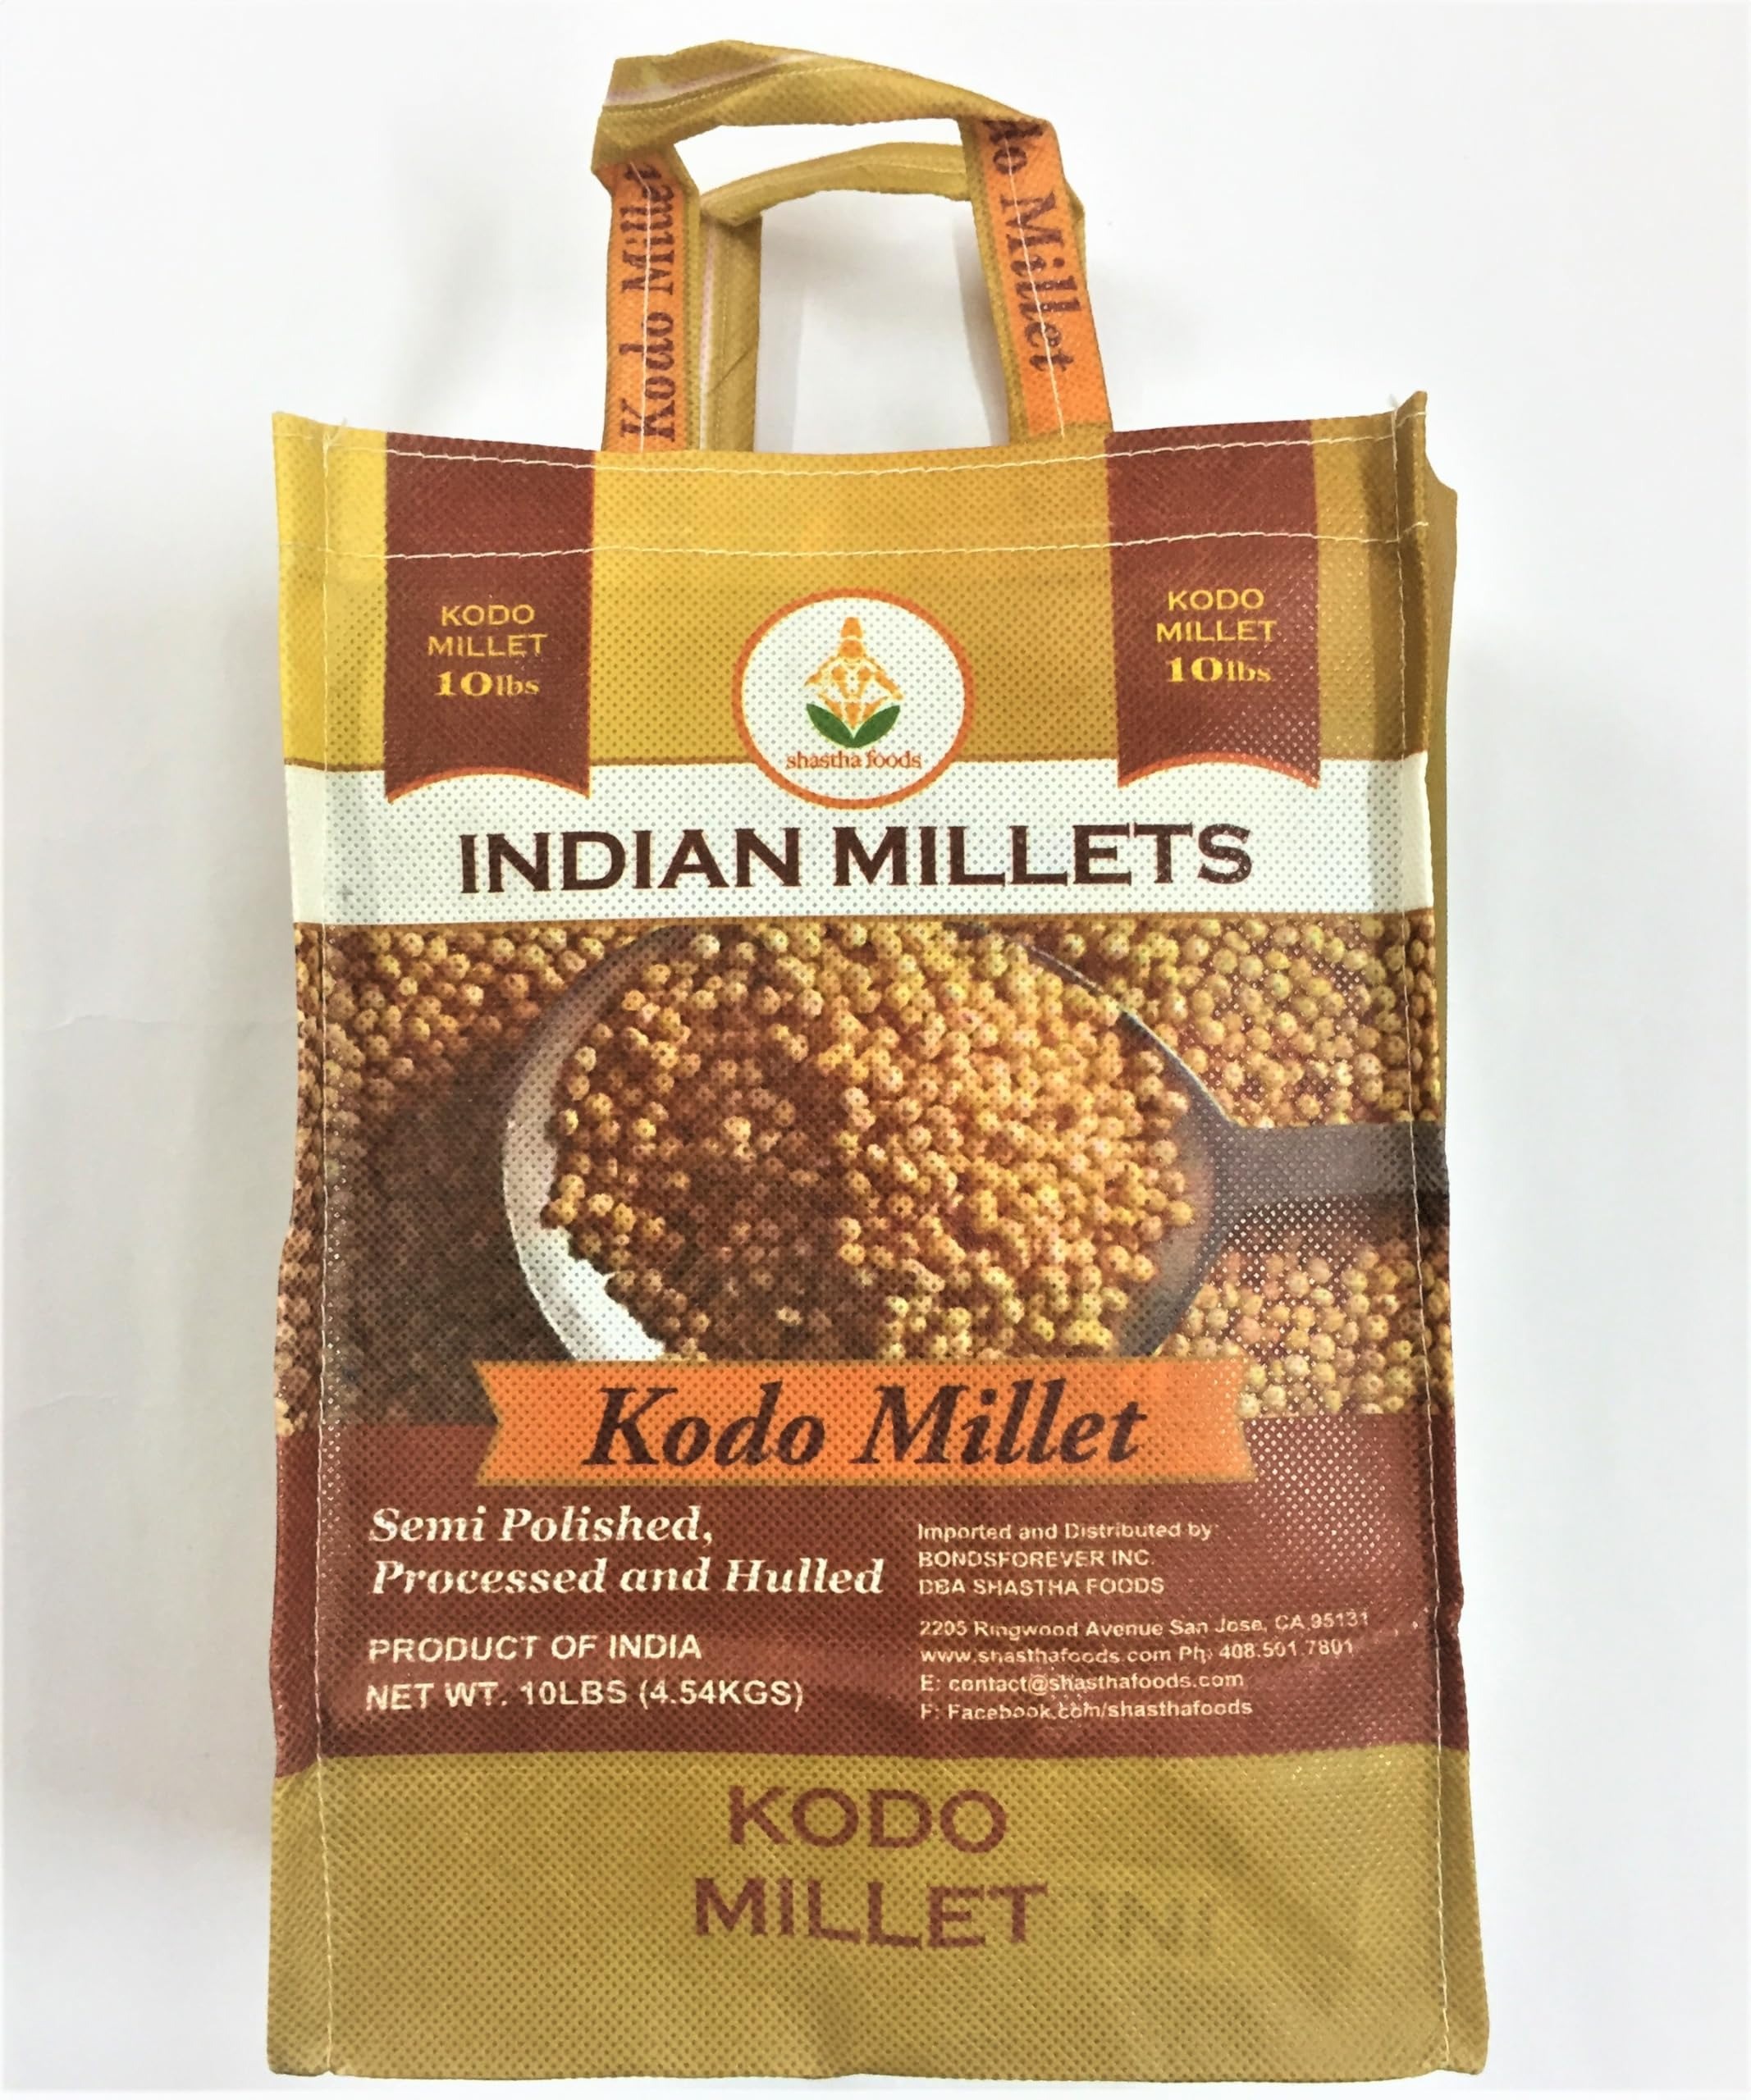
Item Name: Shastha Kodo Millet (Varagu) - 10 Lbs (Pack of 1) - Processed, Semi polished & Hulled
Bullet Point 1: Shastha Kodo Millet (Varagu) - 10 Lbs (Pack of 1)
Bullet Point 2: 10 Lbs x 1 Bag (Total 10 Lbs)
Bullet Point 3: Kodo Millet also Known as Varagu in Tamil.
Bullet Point 4: It is Processed, Semi polished & Hulled
Product Description: - It is called Varagu in Tamil, Kododhana in Hindi, Arikalu in Telugu, Harka in Kannada, Koovaragu in Malayalam and Kodro in Gujarati. - Kodo millet grass reaches up to four feet tall, sporting slender leaves requiring very little water to grow. - Repository of nutrients, a great substitute for rice and wheat. - With a whopping 11% protein for every 100 grams, it is also a rich source of fiber ,carbohydrates, fat and an impressive presence of calcium, iron, polyphenols and various other nutrients. - Can be used to make Dosa, Pulao, Pongal, Idli, Kheer , Upma and many more.
Value: 160.0
Unit: Ounce

Price: 30.99